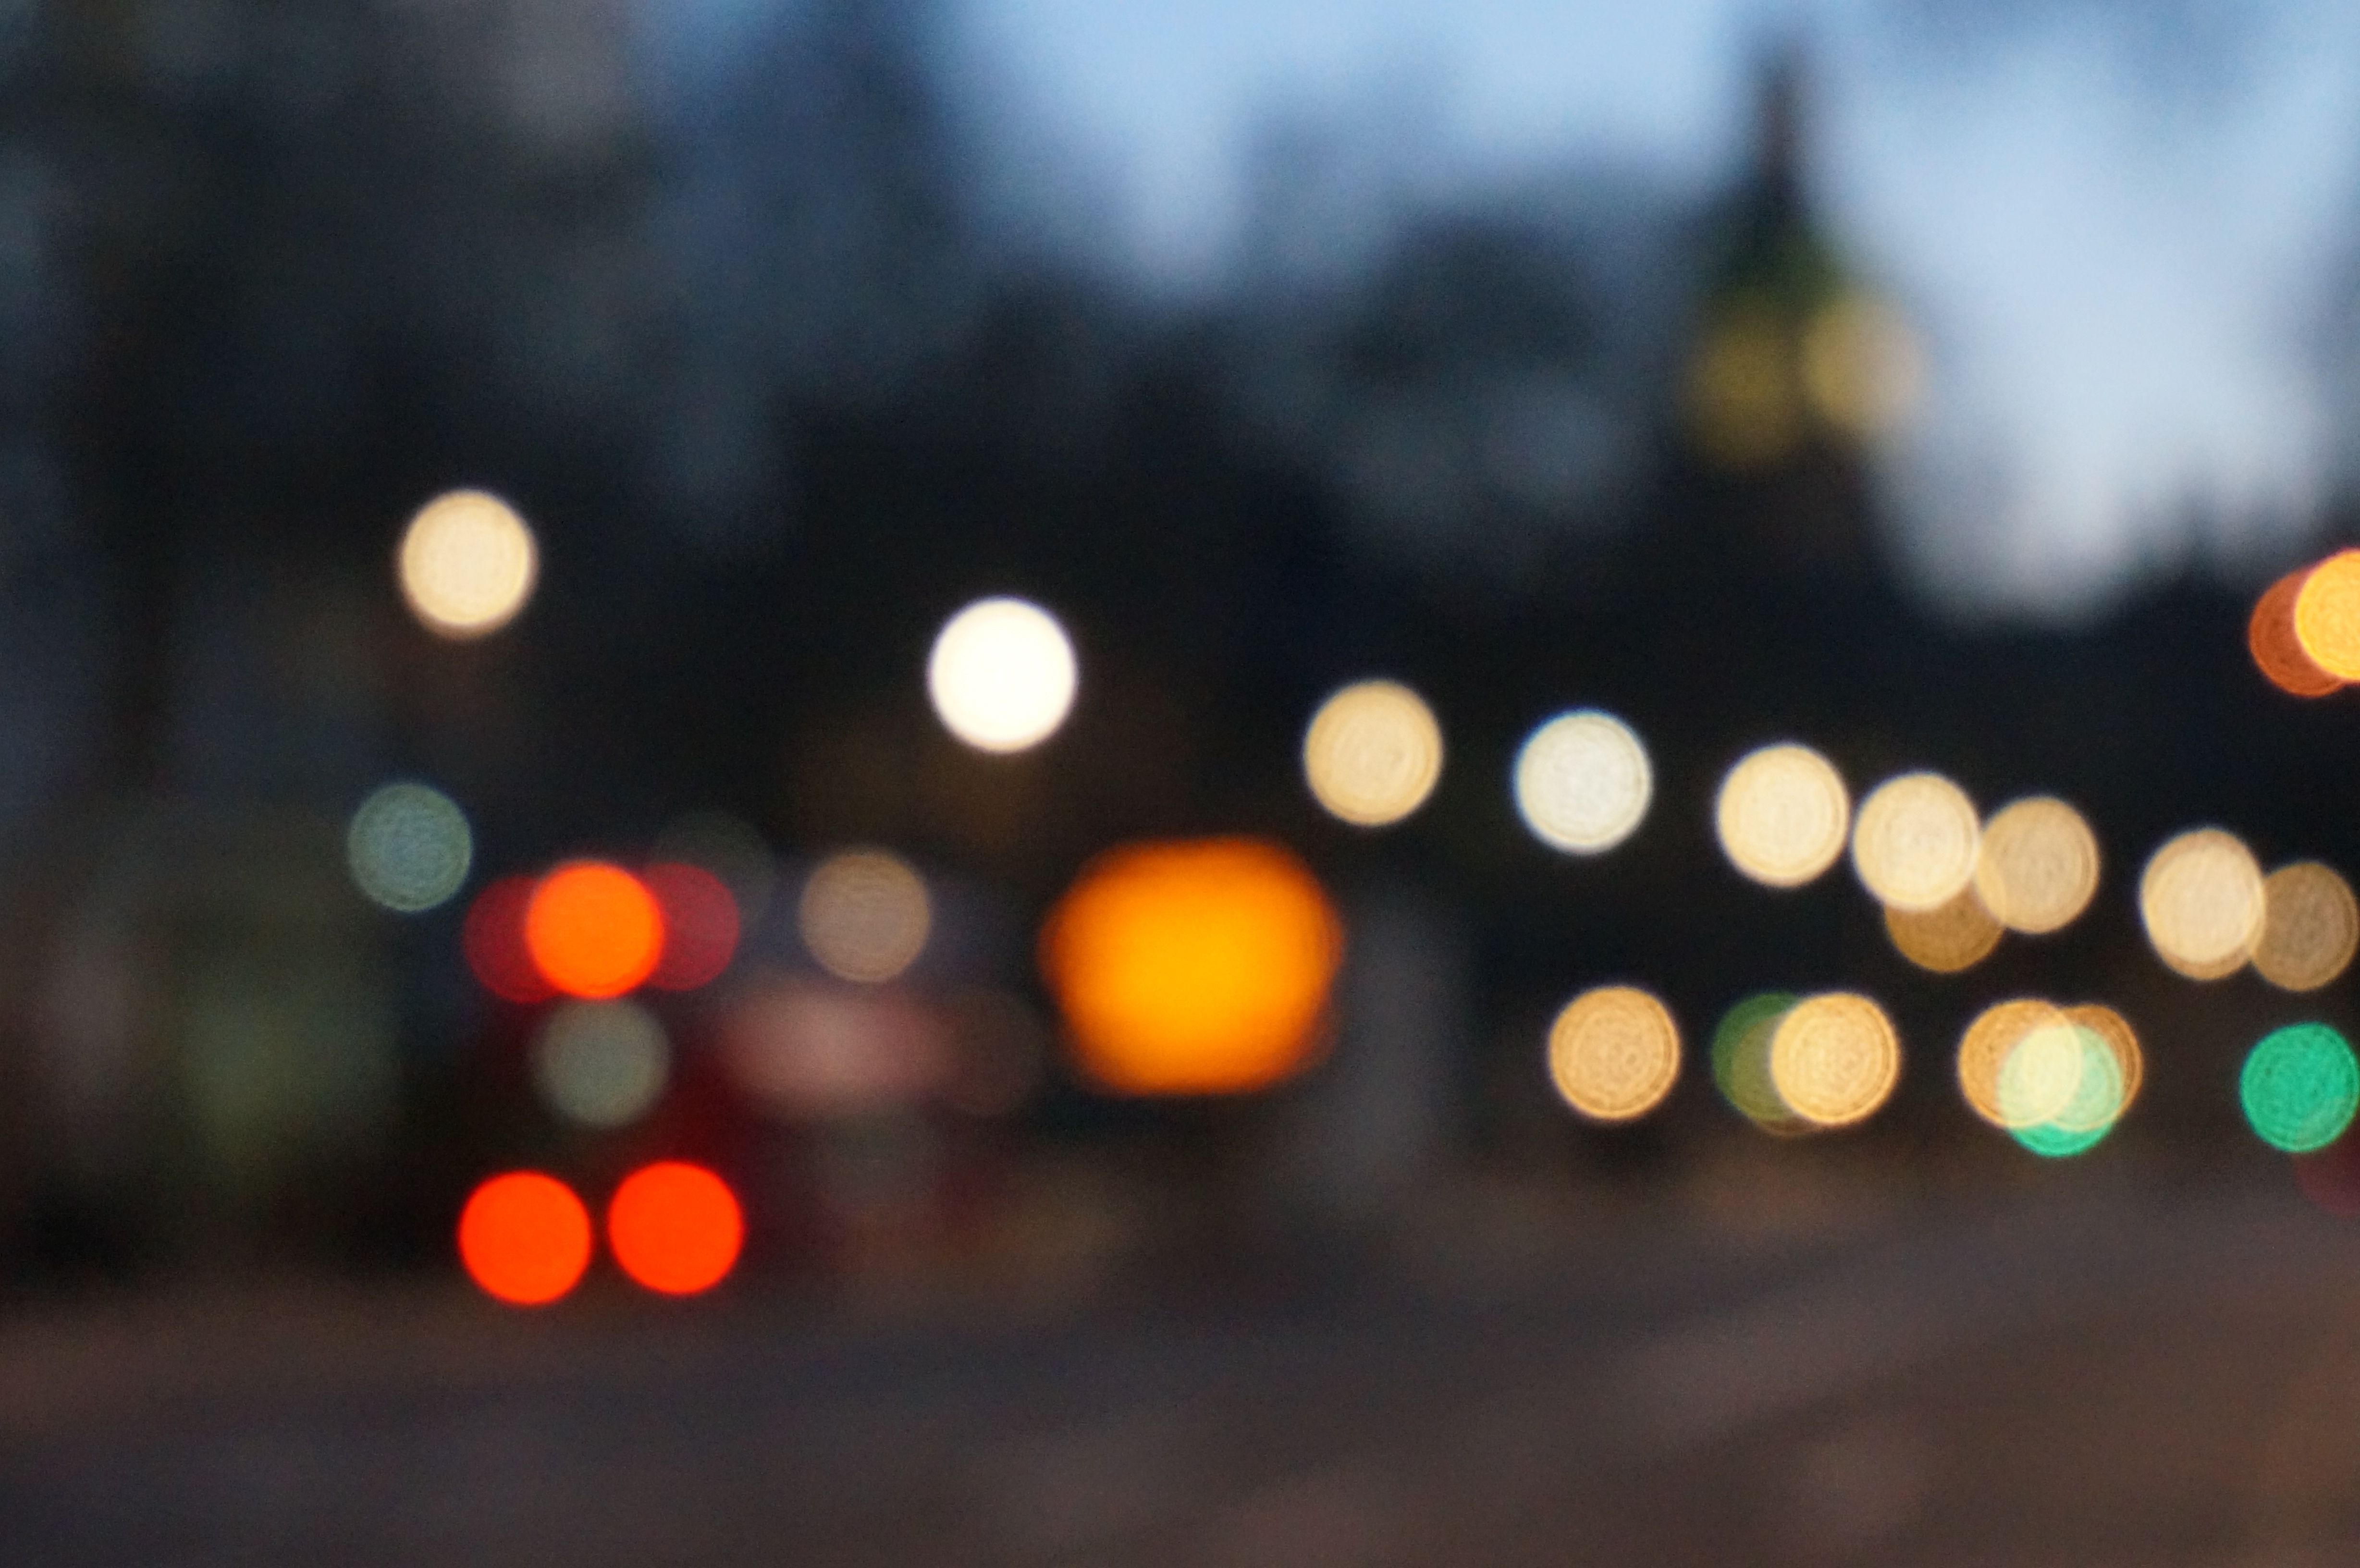
light, bokeh, blur, night, sunlight, pattern, geometric, reflection, color, darkness, colorful, lighting, circle, lights, publicdomain, background, circles, shape, macro photography